Sinai and Palestine campaign

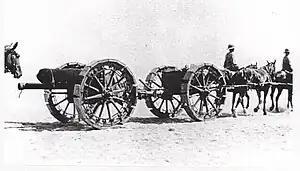
18-pounder gun with sand wheels, Suez Canal Defences 1916

Murray believed a British advance into the Sinai to occupy Qatiya/Katia would be more cost effective than the static defences recently established. The War Office agreed to this, but not to his more ambitious plan to advance to the Ottoman border. He believed that the area captured in an advance to El Arish or Rafa could be held with fewer troops than would be needed for a passive defence of the Suez Canal. Murray had estimated a force of 250,000 could cross the Sinai and that 80,000 troops could be maintained in the Katia area. If such a large Ottoman force were to reach Katia then the British would need a very large force to defend the Suez Canal. British occupation of the oasis area which stretched eastwards from Romani and Katia to Bir el Abd along the ancient silk road would deny drinking water to any Ottoman invasion force.